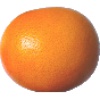
Label: Grapefruit Pink 1